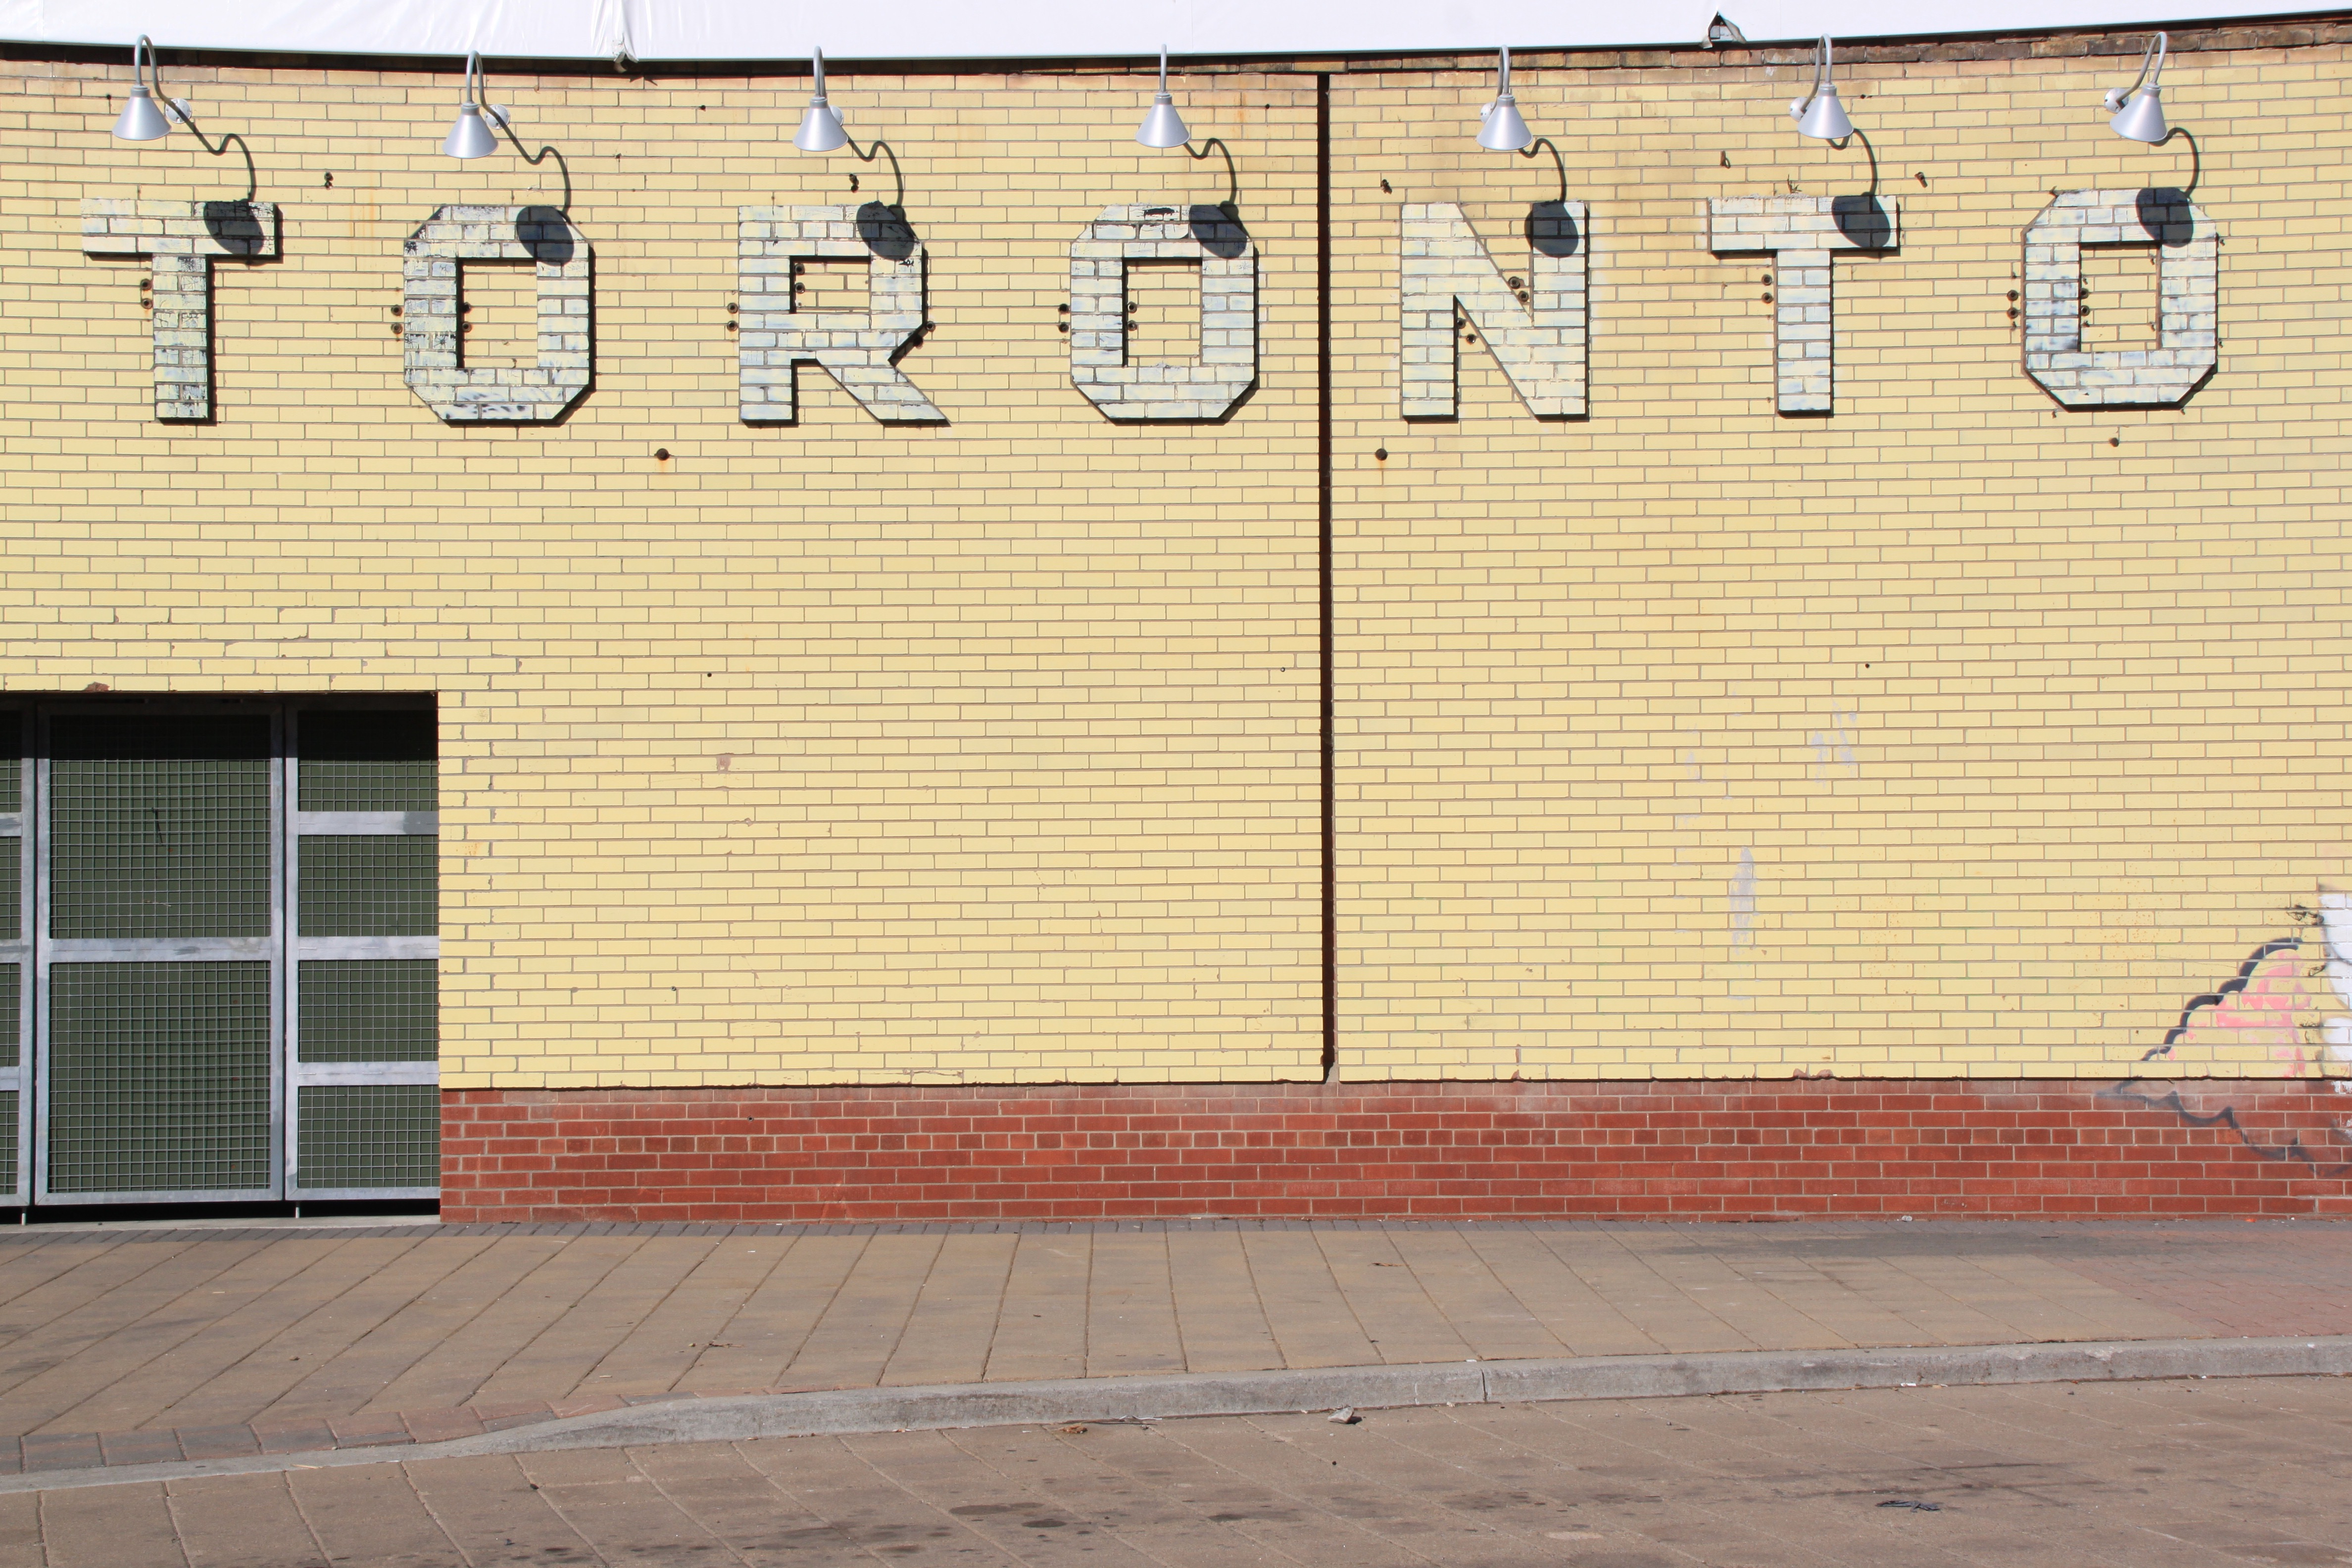
architecture, wood, wall, facade, brick, interior design, art, toronto, brickwork, window covering